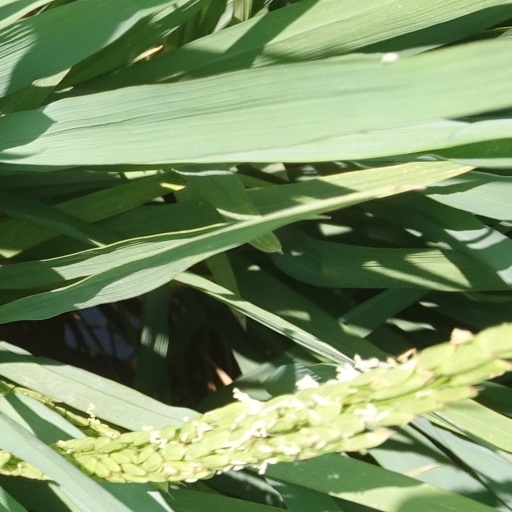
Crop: rice